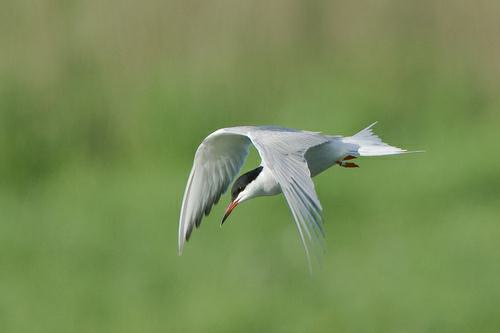
A photo of a common tern